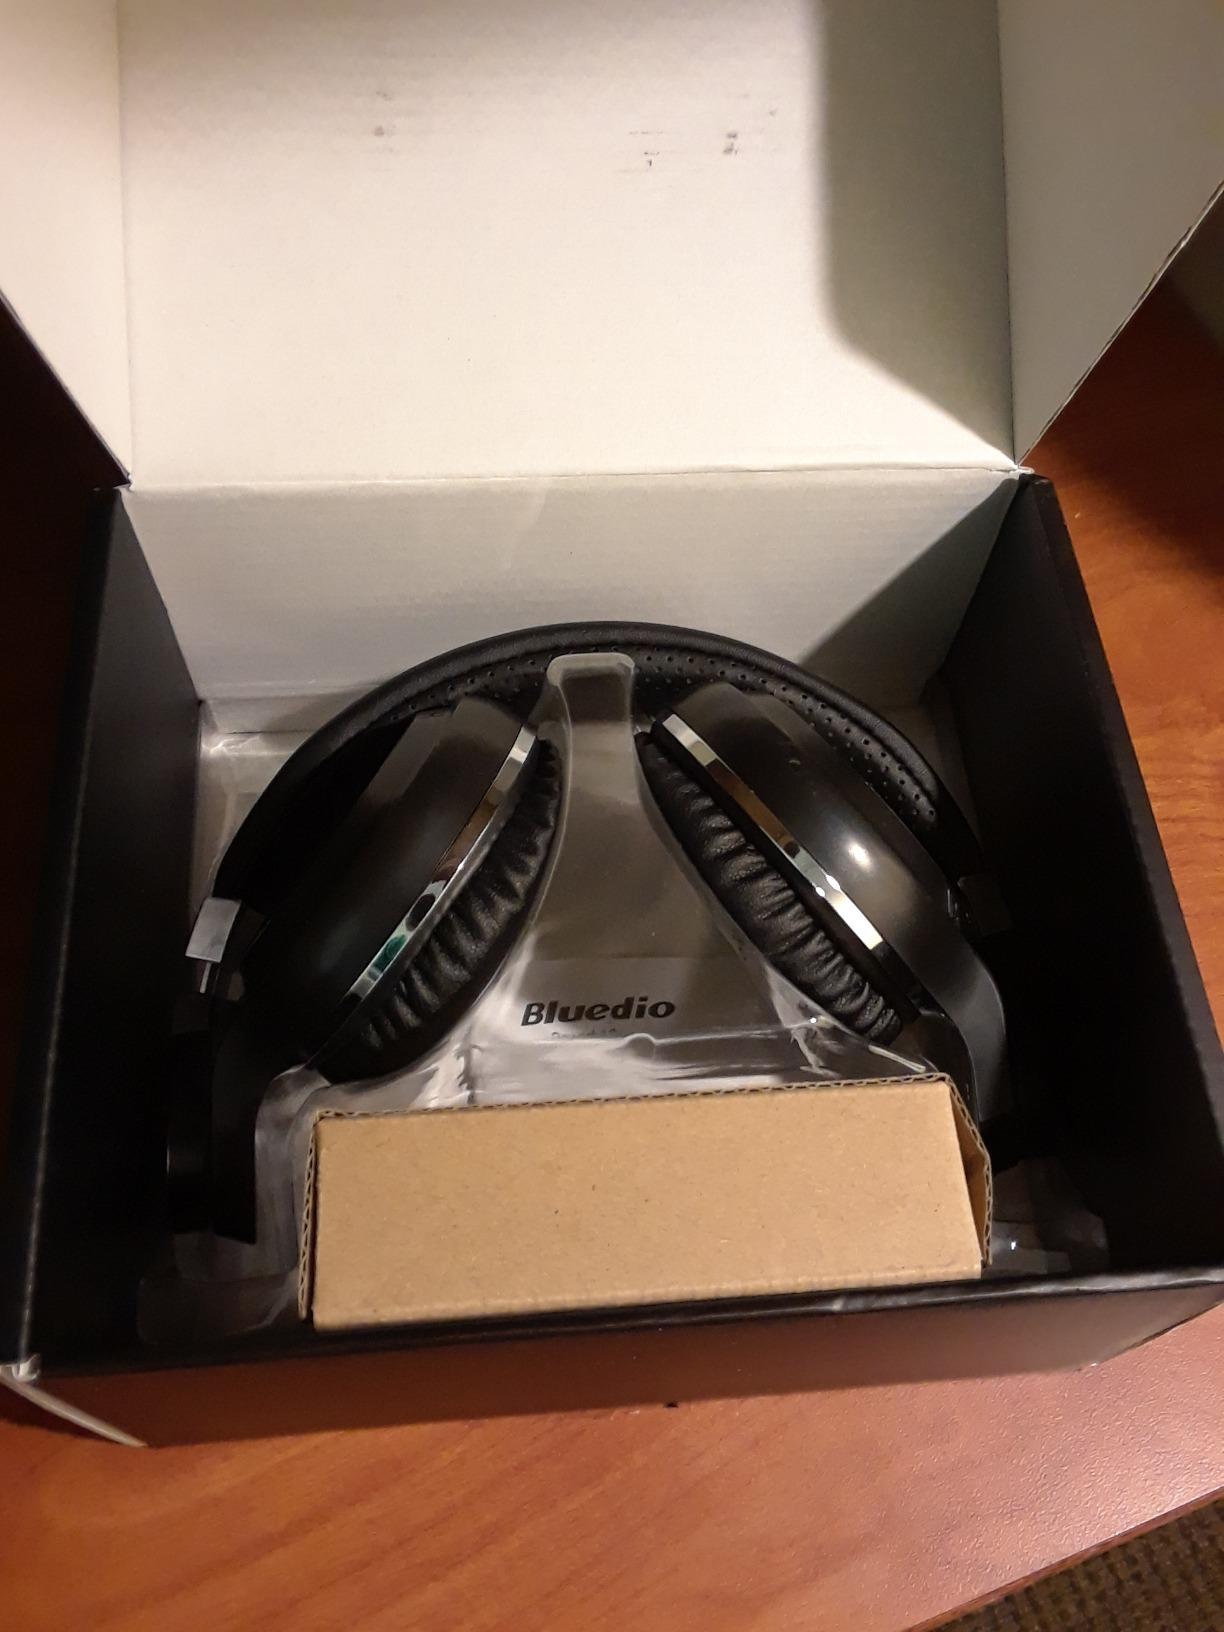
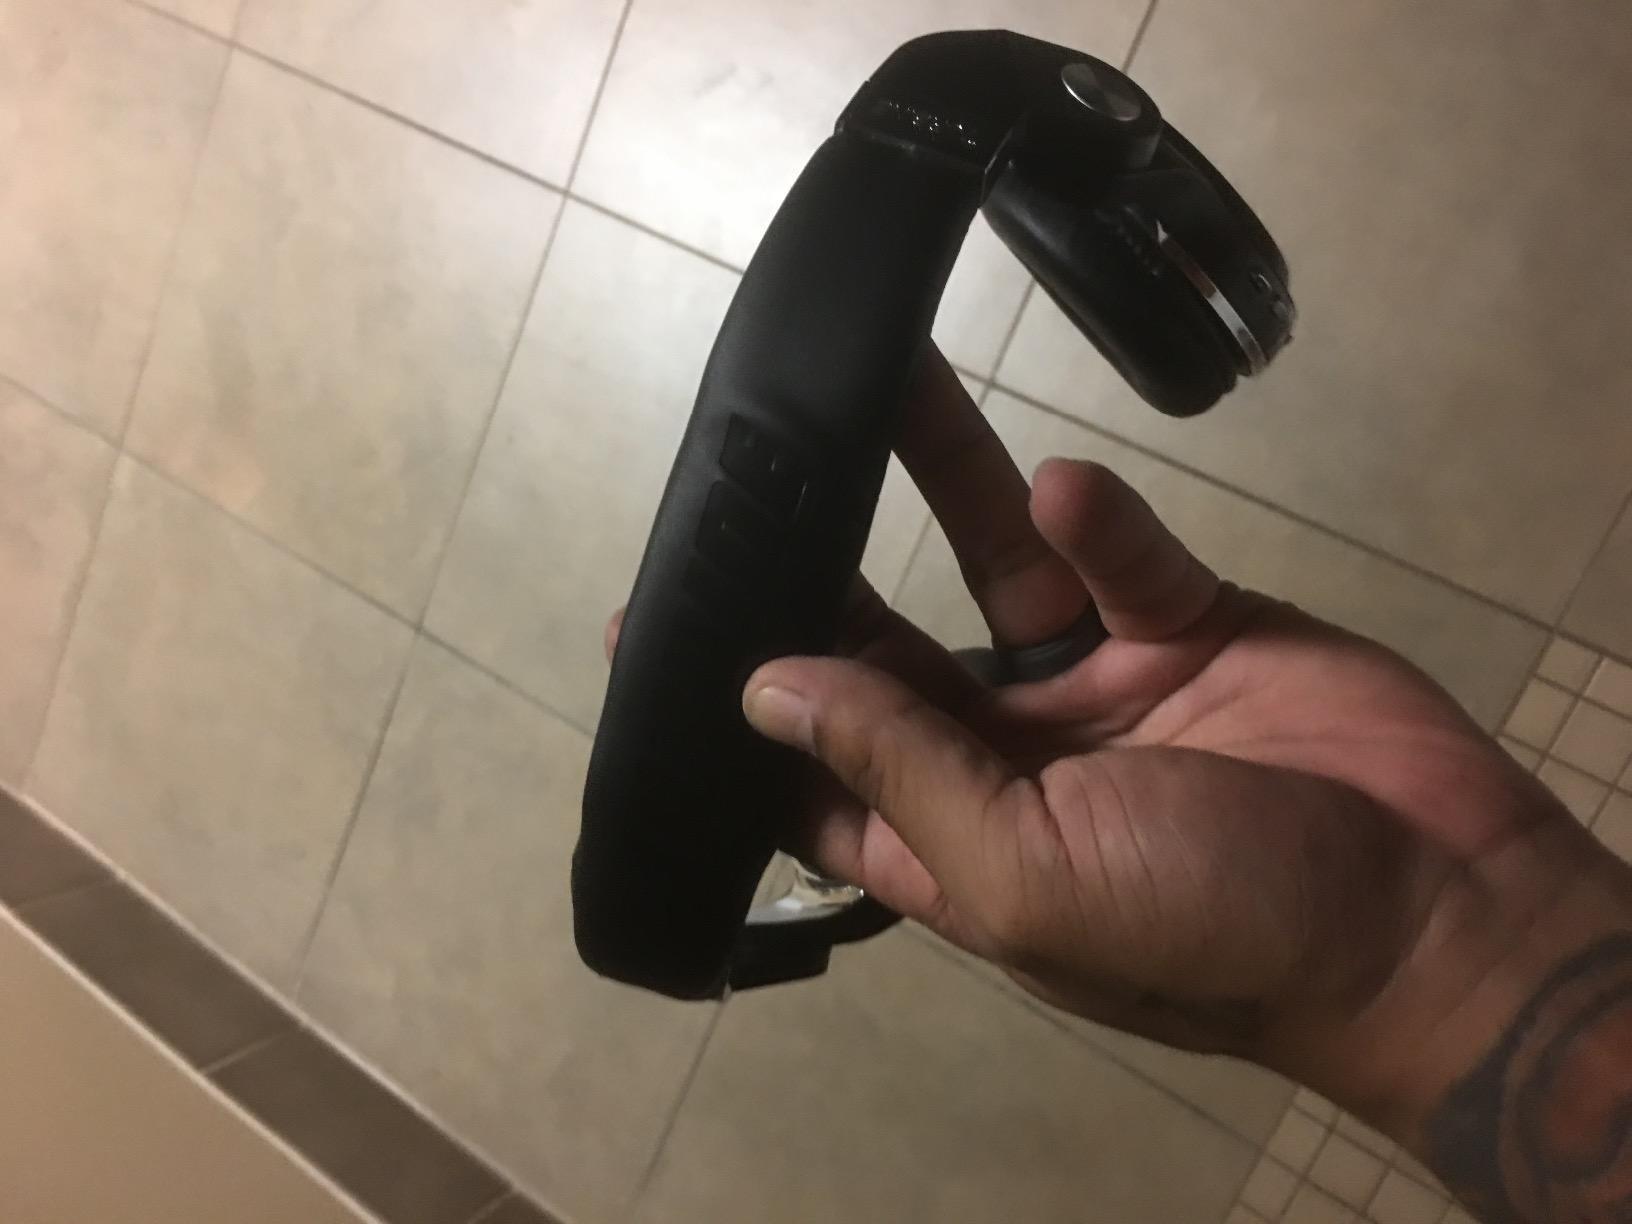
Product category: headphones
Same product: yes